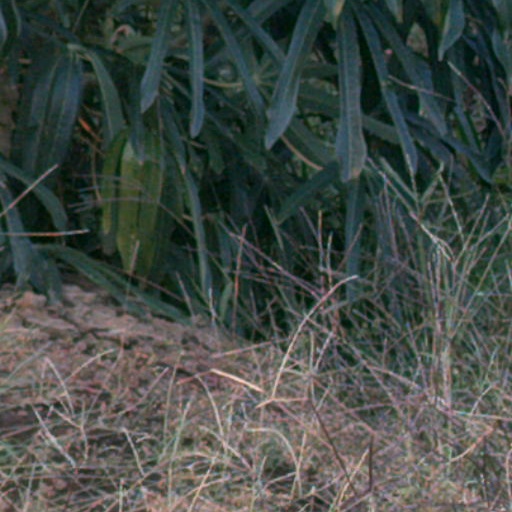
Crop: cassava